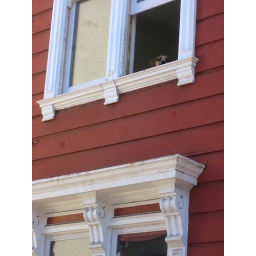
dog in the window